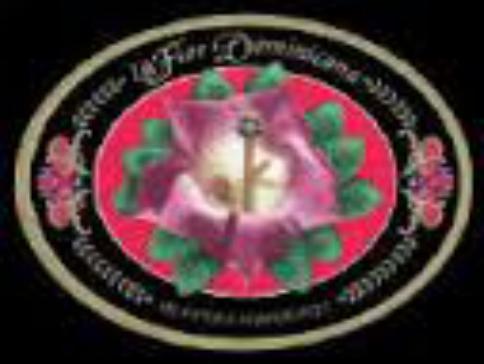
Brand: La Flor Dominicana
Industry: Necessities